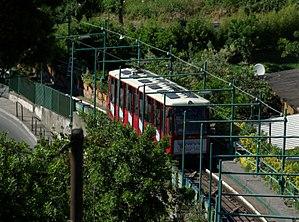
Le funiculaire de Capri est une ligne de funiculaire de l'île de Capri reliant la station piazza Umberto I à la station Marina Grande sans arrêt intermédiaire.